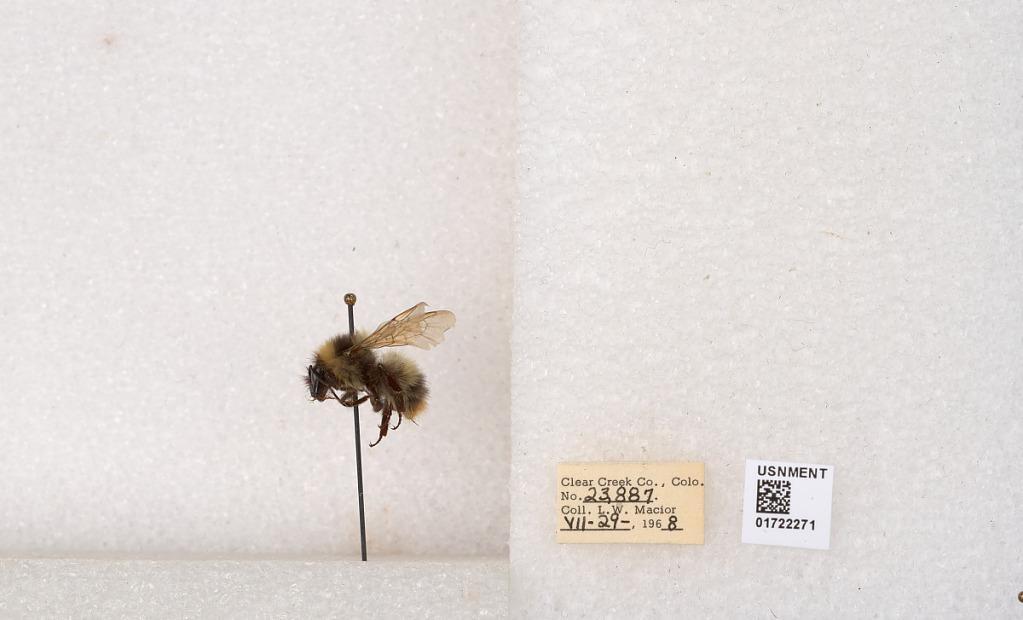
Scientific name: Bombus kirbyellus
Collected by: L. Macior
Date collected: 1968-7-29
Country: United States
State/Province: Colorado
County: Clear Creek
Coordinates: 39.6891, -105.644